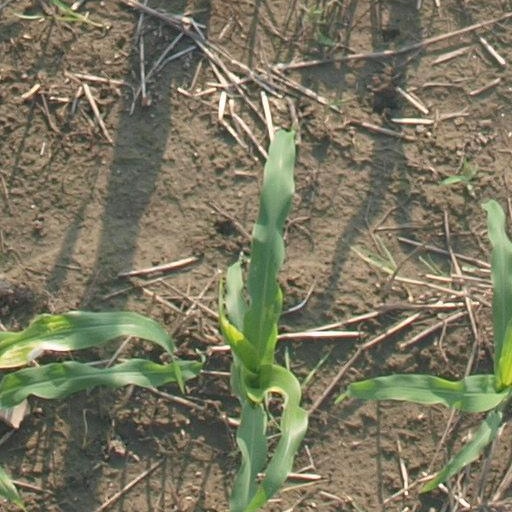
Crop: maize; corn